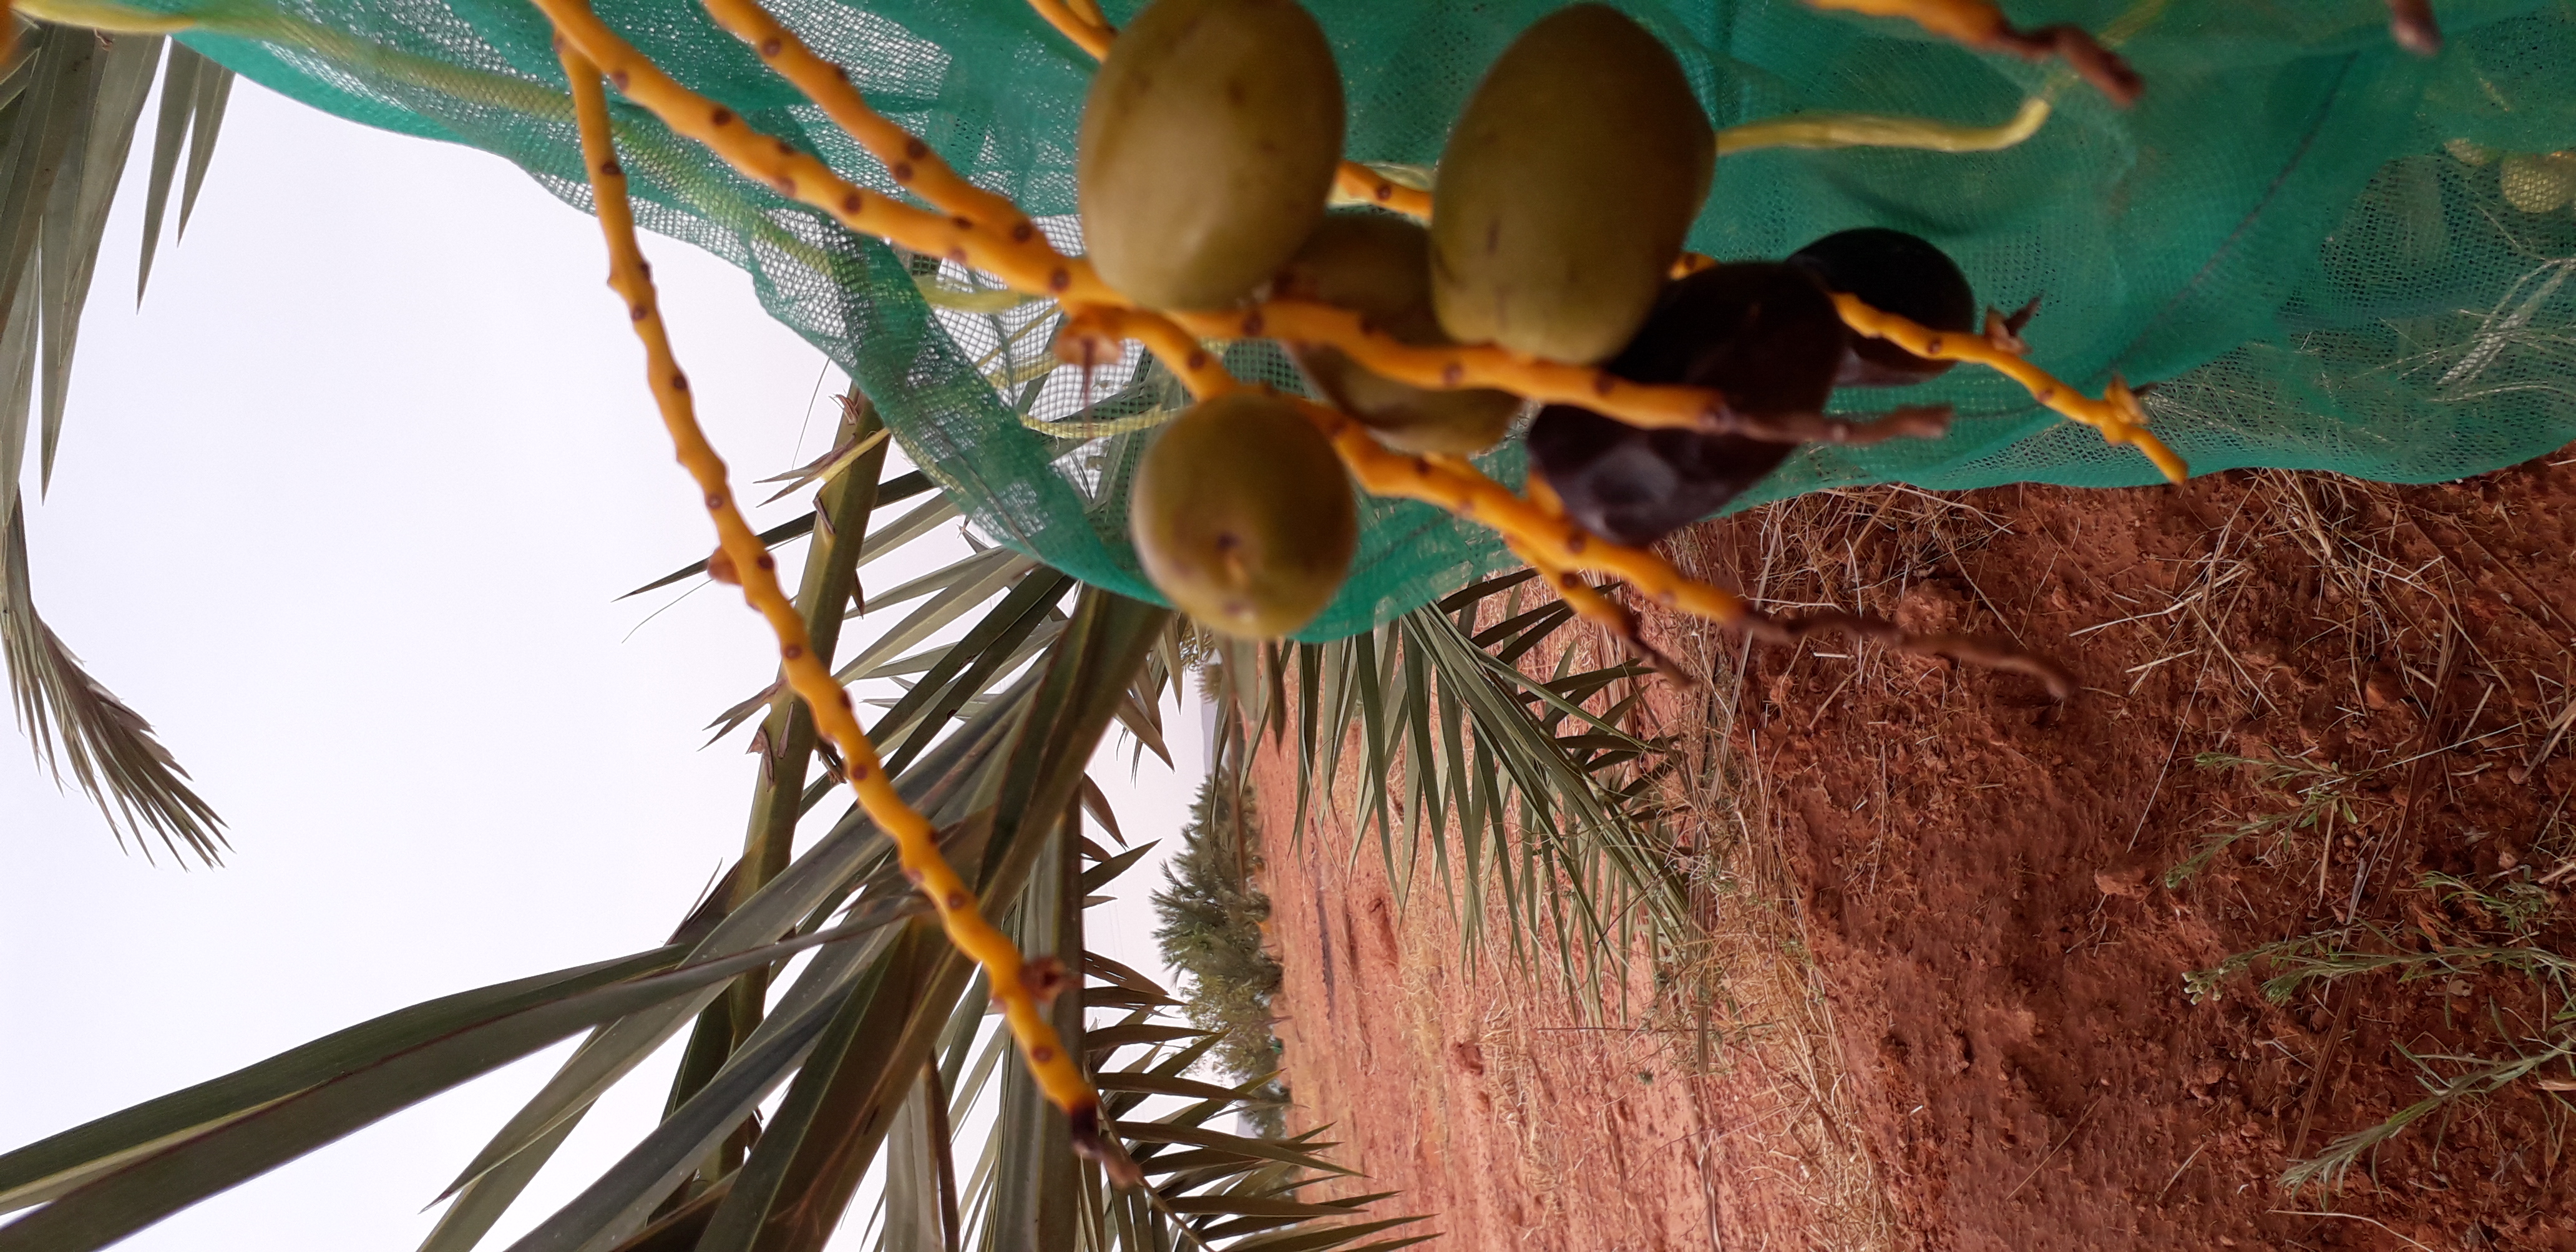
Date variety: kholt